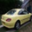
Label: automobile